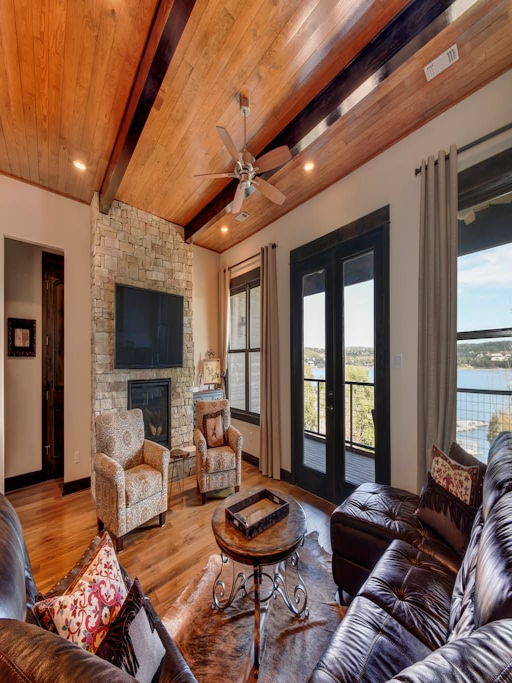
if quiet 's more your speed , curl up with a good book in one of the armchairs in front of the gas fireplace